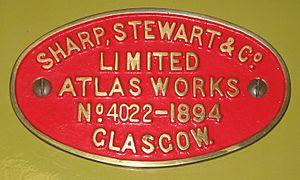
Sharp, Roberts and Company est un ancien constructeur de locomotives situé à Manchester en Angleterre. L'entreprise est créée en 1828 par Thomas Sharp et Richard Roberts, elle produit des machines-outils et des machines pour l'industrie du textile. La première locomotive à vapeur sort des ateliers en 1833. La société change de nom plusieurs fois avant de disparaître par fusion en donnant naissance à la North British Locomotive Company en 1903, après avoir produit plus de 5 000 locomotives.